Caramoan

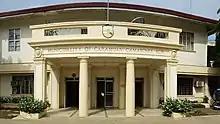
Caramoan Municipal Hall

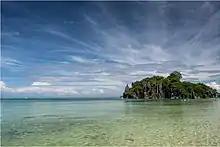
Sabitang-Laya Matukad Island

Tourist destinations include the Caramoan National Park, the Centro, and Gota Beach, where activities include diving, swimming, snorkeling and spelunking.